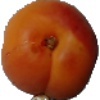
Label: Apricot 1